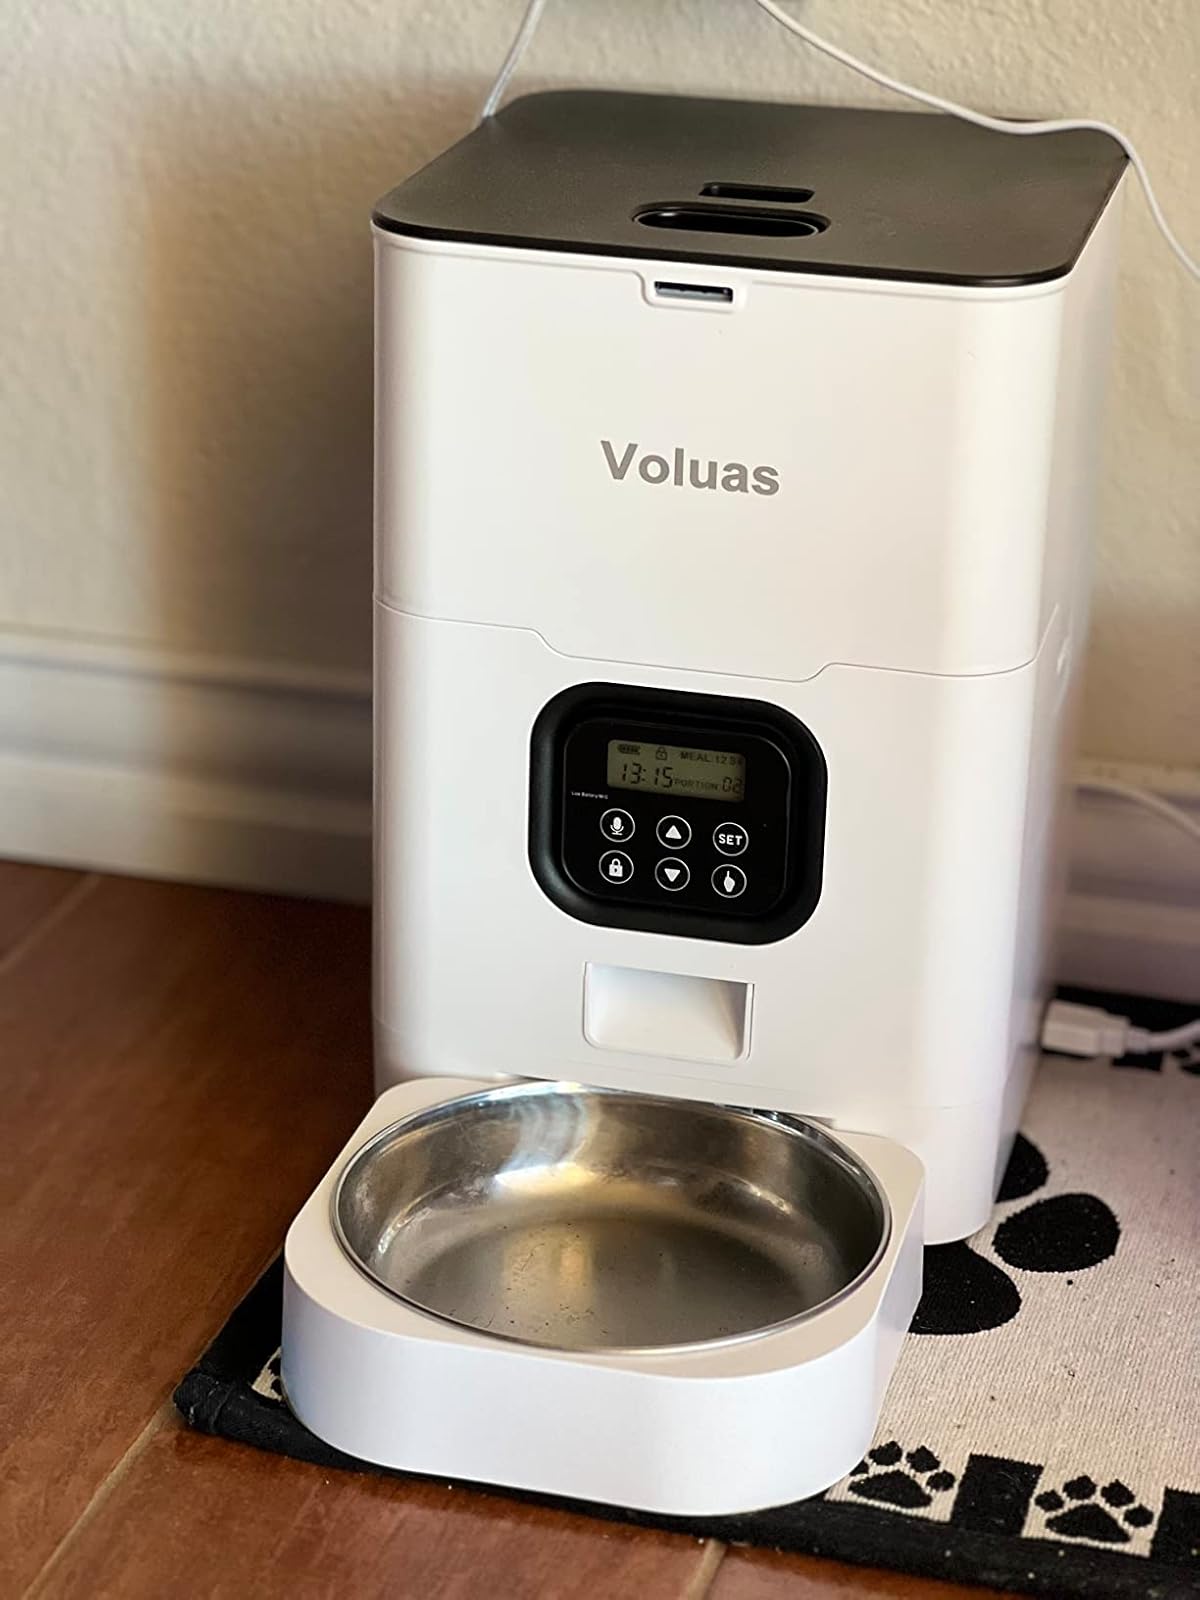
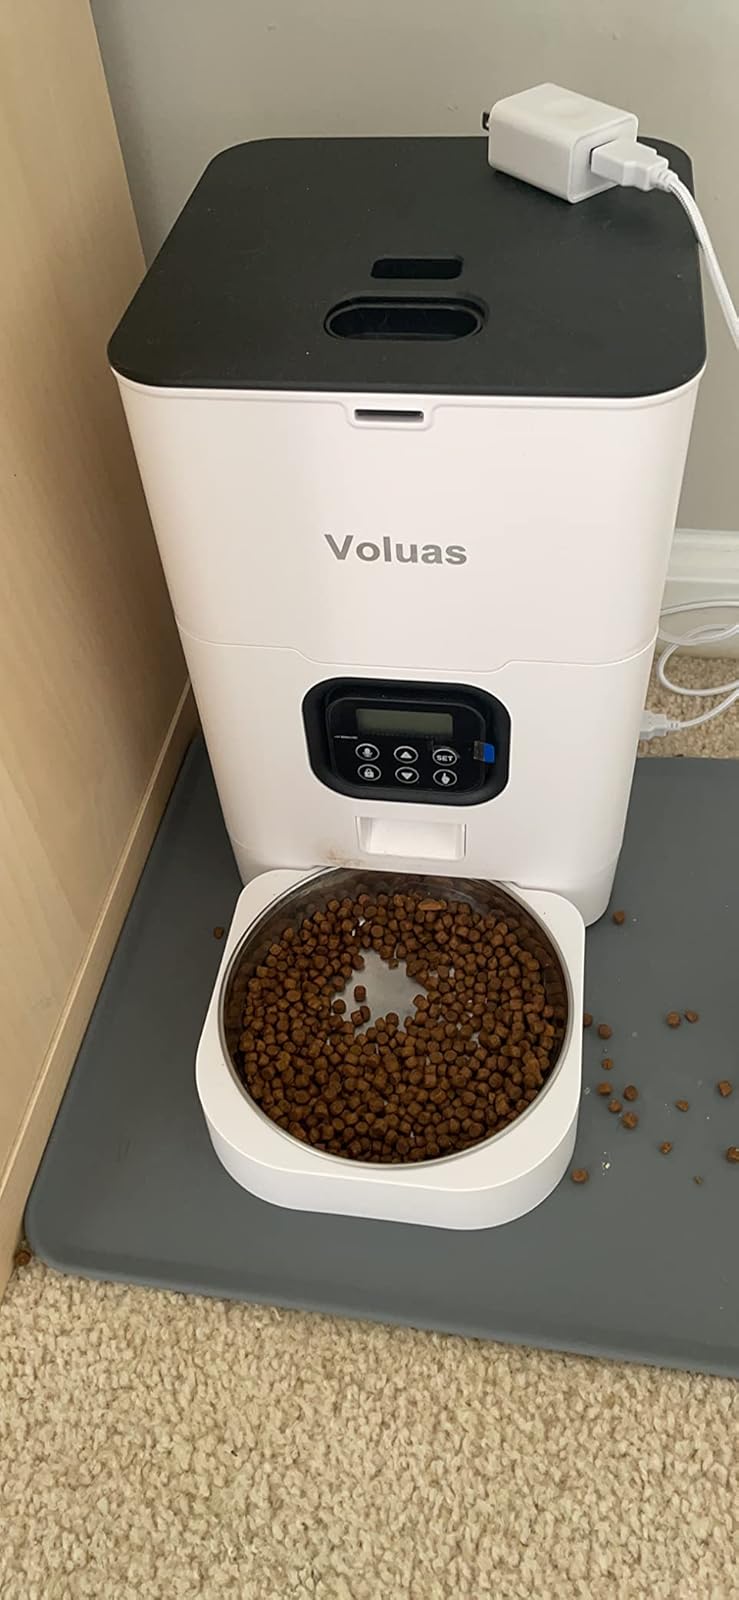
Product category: items_feeder
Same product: yes